Monty Python

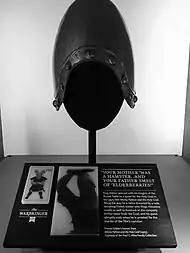
Soldier's helmet from "Monty Python and the Holy Grail" at the Museum of Pop Culture, Seattle

The use of Gilliam's surreal, collage stop motion animations was another innovative intertextual element of the Python style. Many of the images Gilliam used were lifted from famous works of art, and from Victorian illustrations and engravings. The giant foot that crushes the show's title at the end of the opening credits is the foot of Cupid, cut from a reproduction of the Renaissance masterpiece "Venus, Cupid, Folly and Time" by Bronzino. This foot, and Gilliam's style in general, are visual trademarks of the programme.